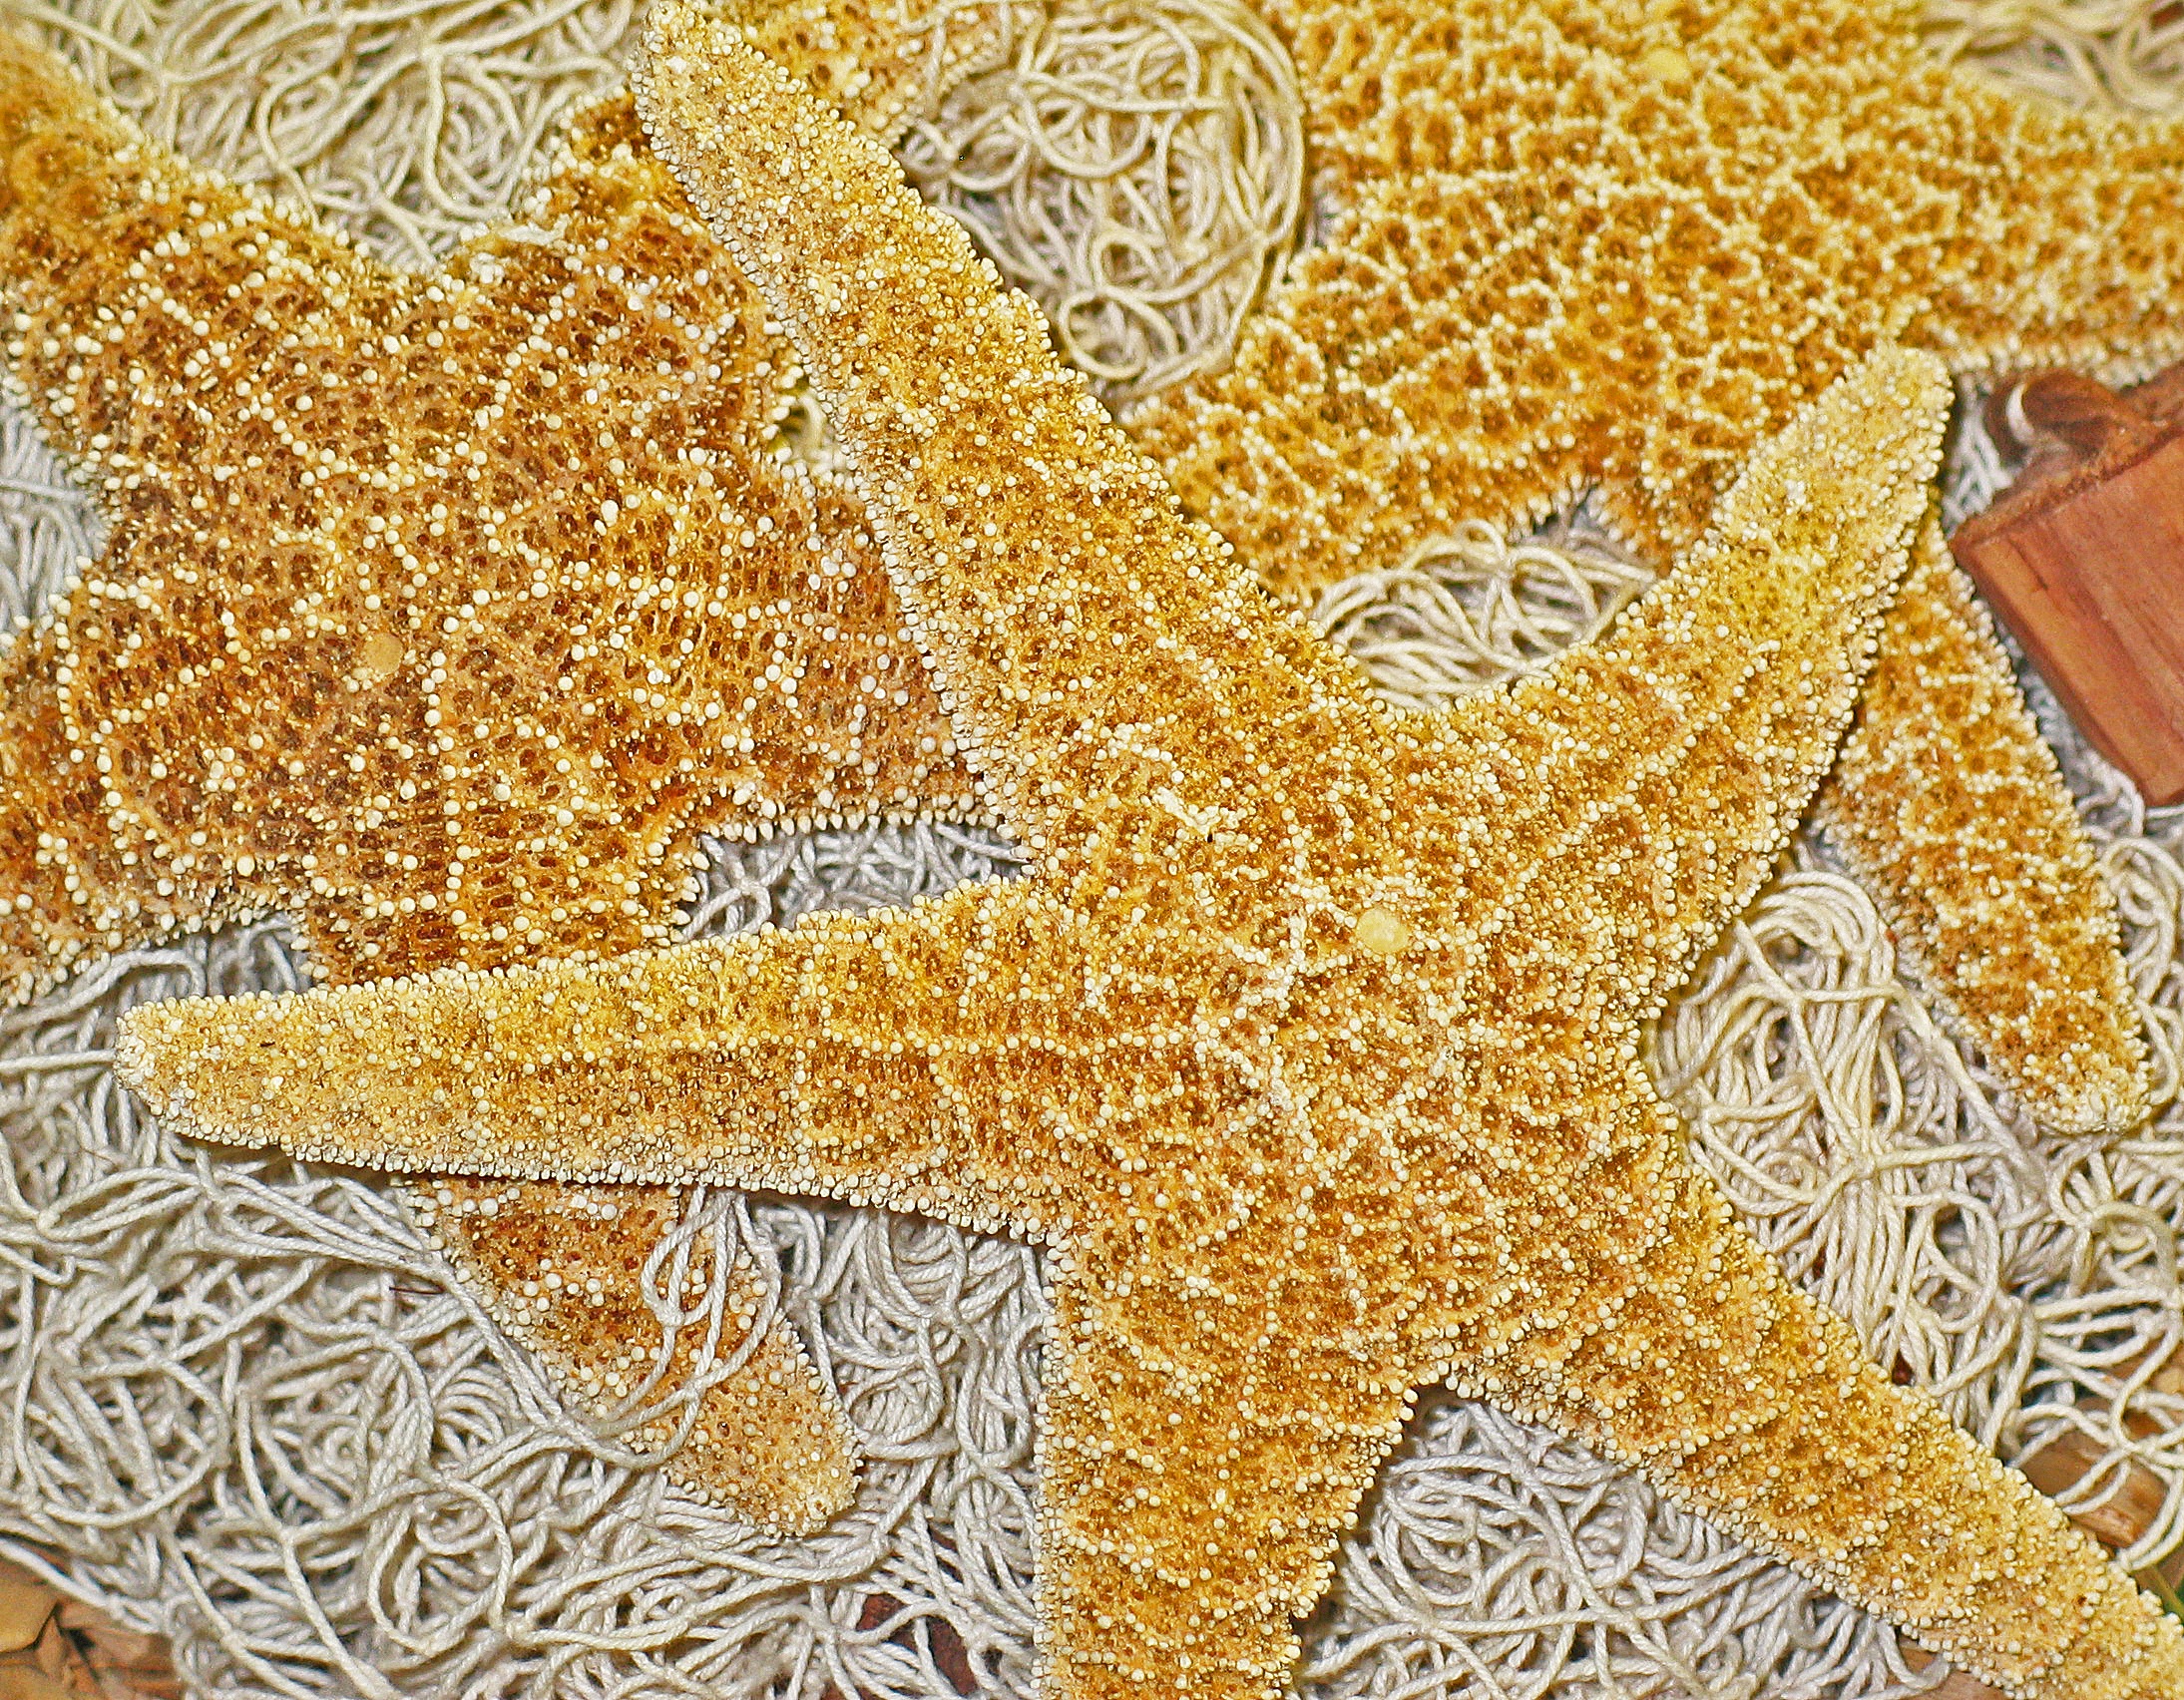
sea, coast, water, nature, structure, ship, decoration, pattern, fishing, autumn, port, dried, fish, close, material, starfish, shell, invertebrate, deco, textile, art, design, decorative, maritime, network, collect, tinker, flooring, fishing net, echinoderm, marine invertebrates